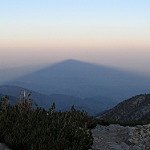
Scene: Outdoor